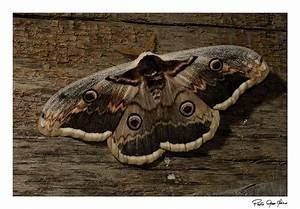
butterfly